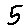
Label: 5